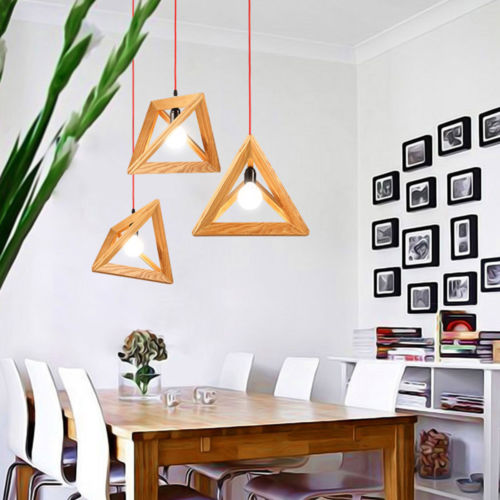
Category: lamp